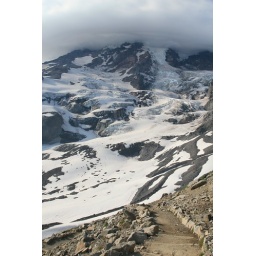
Mount Rainier, glacier topped mountain in clouds